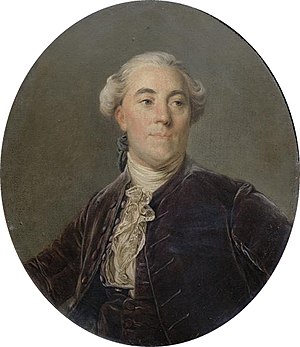
Joseph-Siffred Duplessis / Galleri
Joseph-Siffred Duplessis var en fransk portræt- og hofmaler.